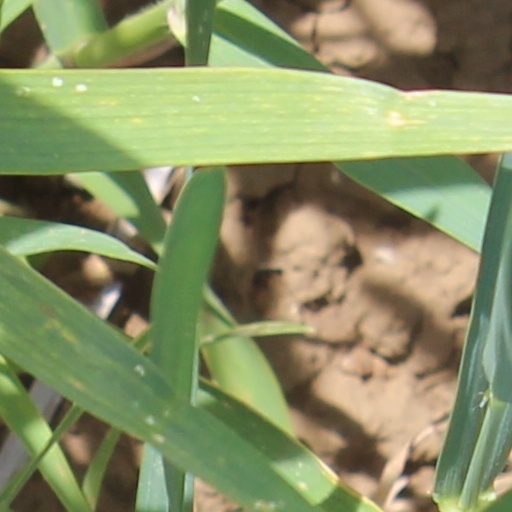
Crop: wheat